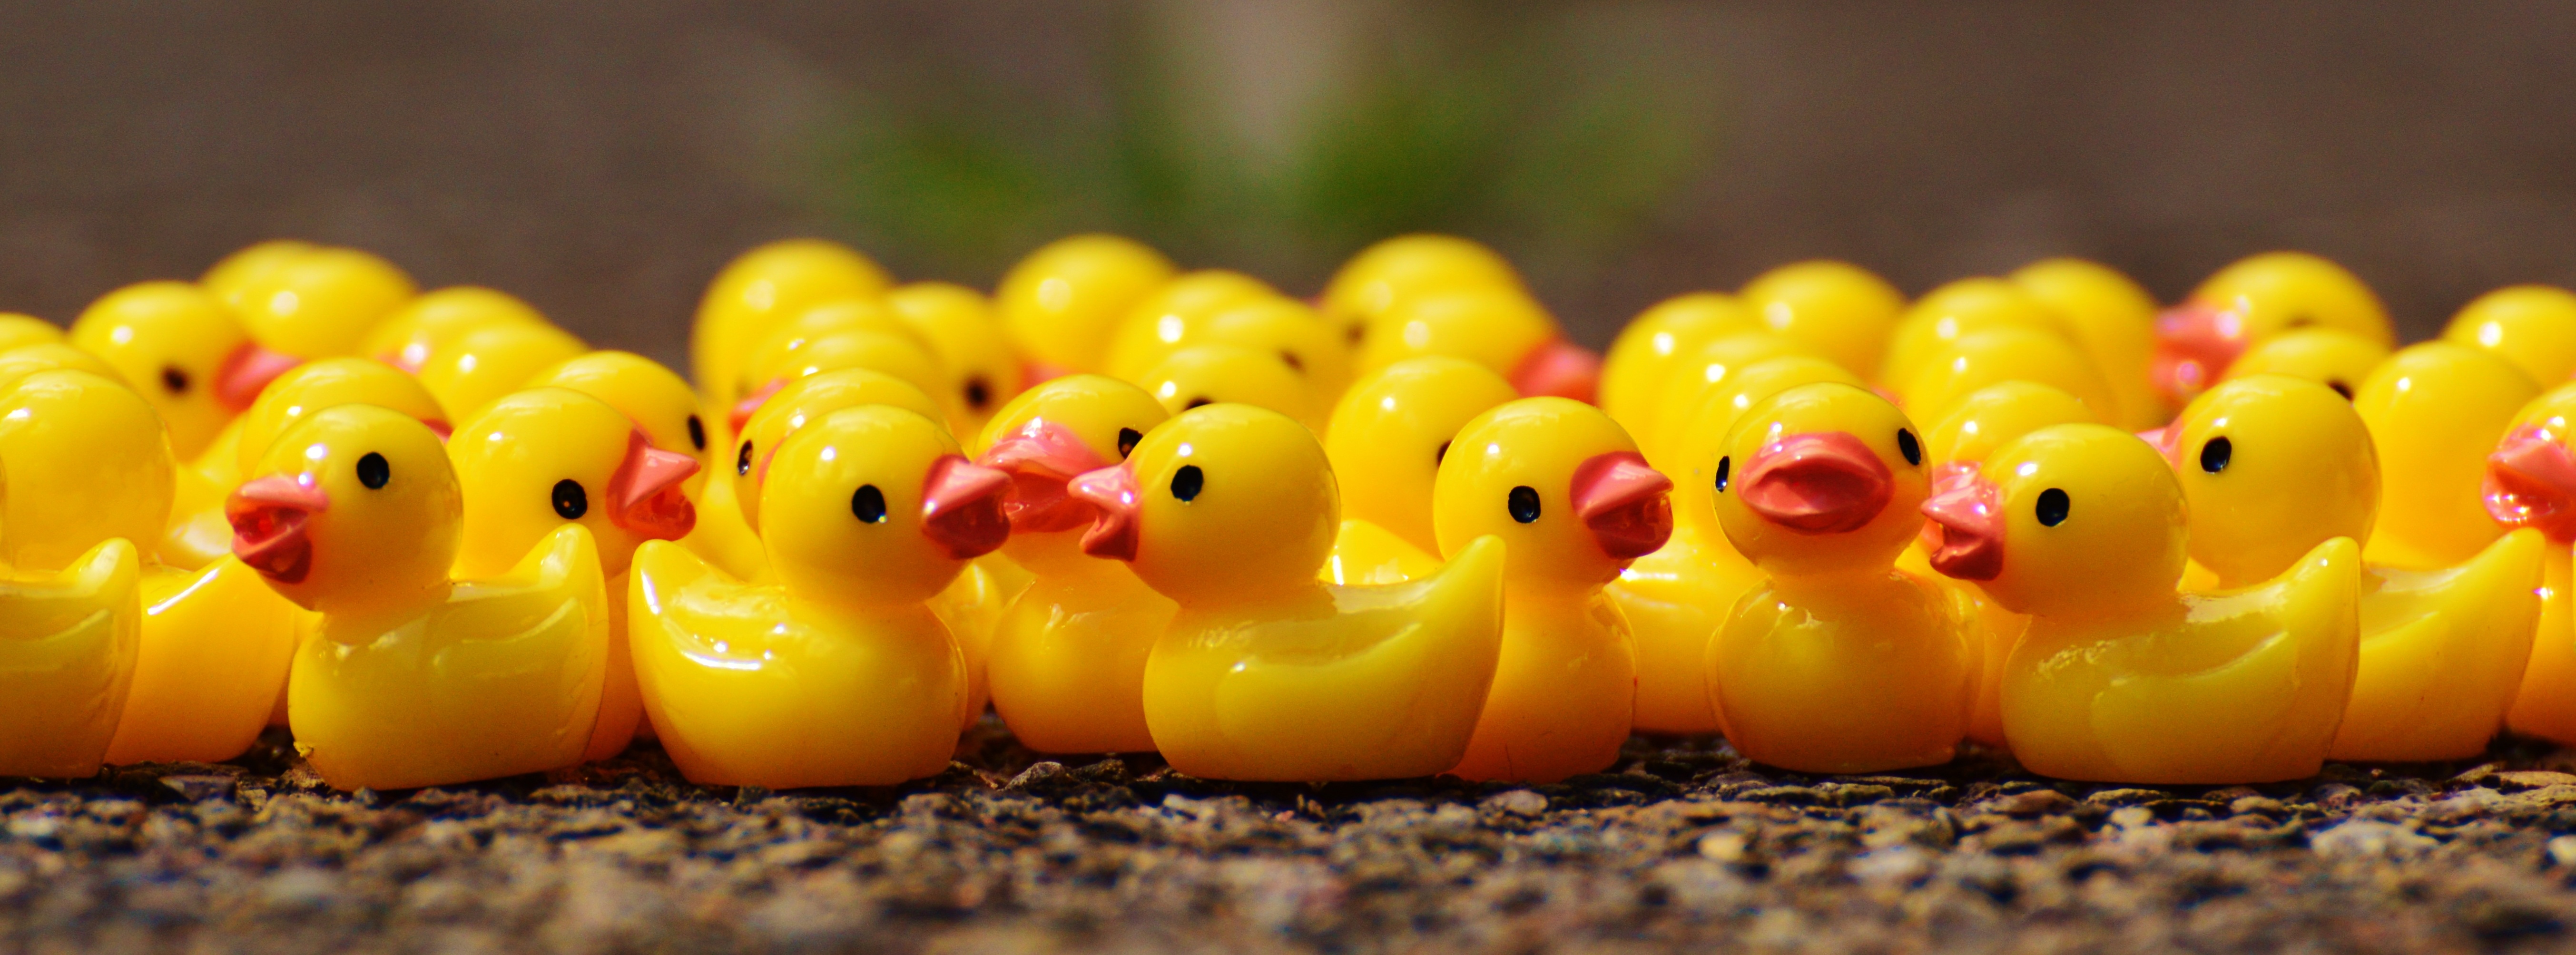
bird, group, sweet, cute, beak, yellow, duck, ducks, figures, waterfowl, water bird, many, ducks geese and swans